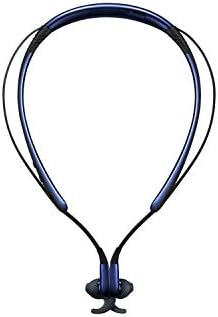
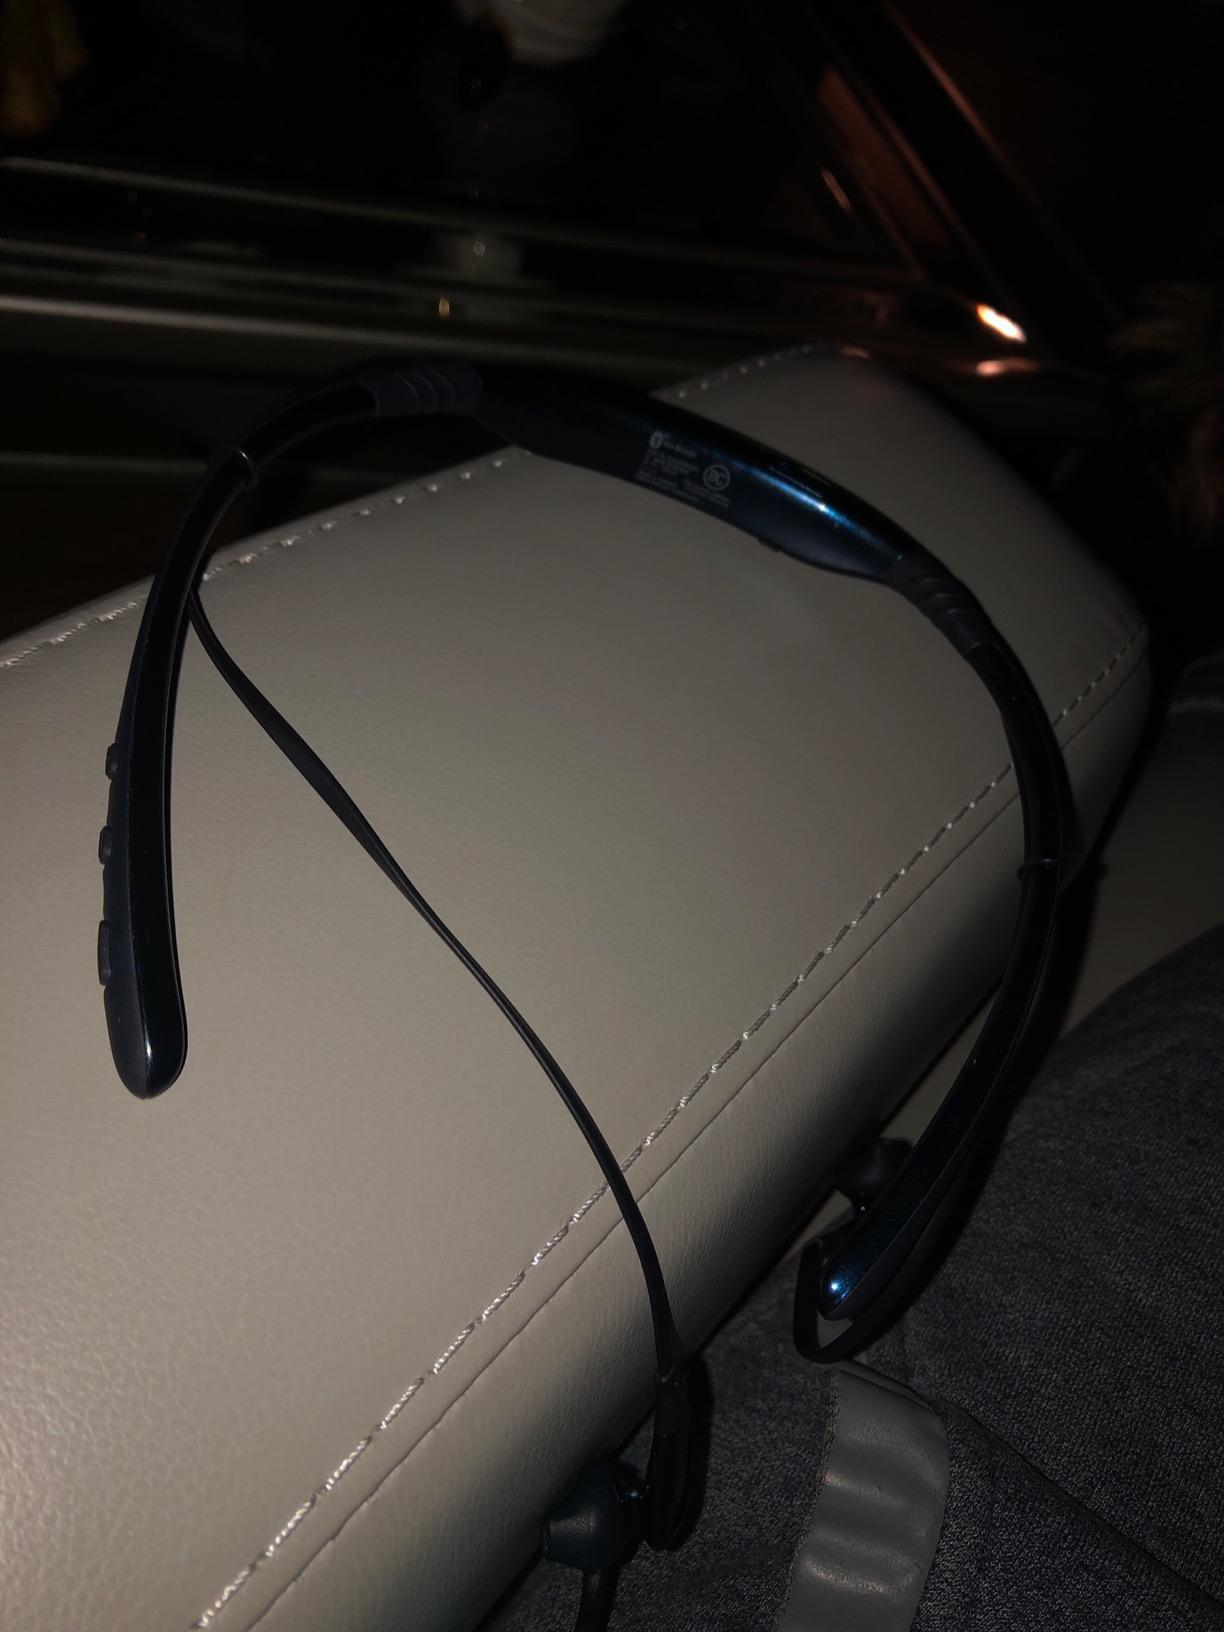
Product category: headphones
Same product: yes